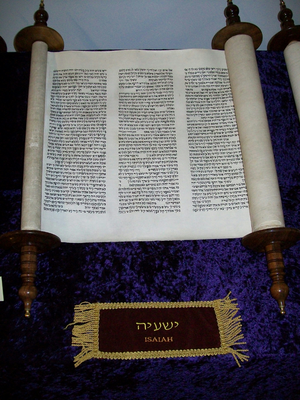
Les Cantiques du Serviteur ou Chants du Serviteur, ou encore Poèmes du Serviteur, sont un ensemble de péricopes du Livre d'Isaïe. Il s'agit de quatre passages du « Deutéro-Isaïe » : 42:1-9, 49:1-7, 50:4-11 et 52:13 - 53:12. Ce Serviteur, appelé par YHWH à apporter la lumière aux « nations », est l'objet du mépris des hommes. L'unité de ces textes ainsi que l'identité du Serviteur soulèvent plusieurs questions en termes d'exégèse biblique, tant dans l'interprétation du judaïsme que dans celle du christianisme.
Le Livre d'Isaïe, ou Livre d'Ésaïe, est un livre du Tanakh. Il traite de la déportation du peuple juif à Babylone puis de son retour et de la reconstruction du Temple de Jérusalem sur les ordres du Grand Roi achéménide Cyrus II. Il est le premier des grands prophètes inclus dans les Nevi'im.